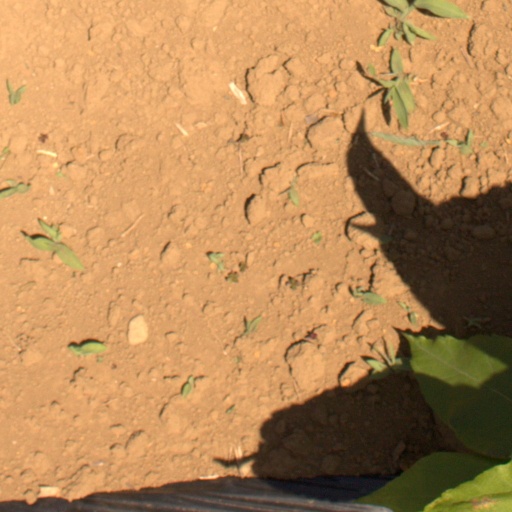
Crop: Jerusalem artichoke